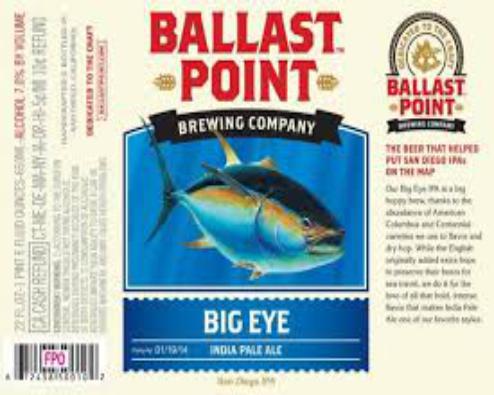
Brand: Ballast Point
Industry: Food